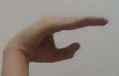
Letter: jeem